Electa Amanda Wright Johnson

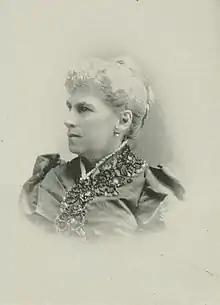
"A Woman of the Century"

Electa Amanda Wright Johnson (Wright; November 13, 1838 – January 17, 1929) was an American philanthropist. She was one of the founders of the Wisconsin Industrial School for Girls, and was selected by the governor of Wisconsin several times to represent the state on the questions of charity and reform. Johnson wrote essays, short stories, and sketches of travel for the daily papers of Milwaukee.